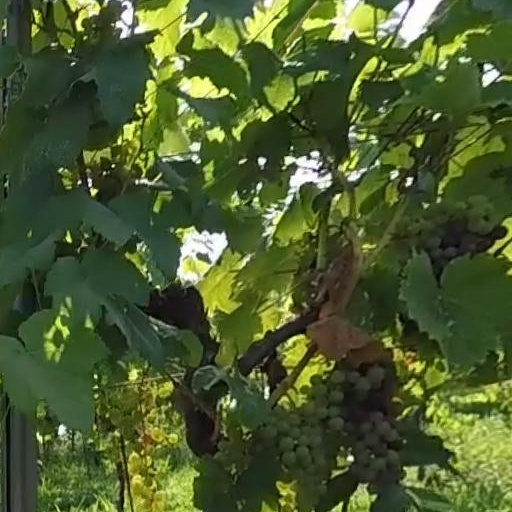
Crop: grape